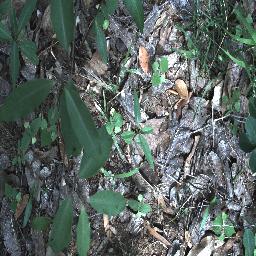
Label: rubber_vine